Byzantine Greeks

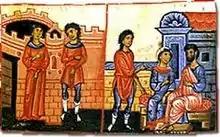
Scenes of marriage and family life in Constantinople.

Byzantine education was the product of an ancient Greek educational tradition that stretched back to the 5th century BC. It comprised a tripartite system of education that, taking shape during the Hellenistic era, was maintained, with inevitable changes, up until the fall of Constantinople. The stages of education were the elementary school, where pupils ranged from six to ten years, secondary school, where pupils ranged from ten to sixteen, and higher education.